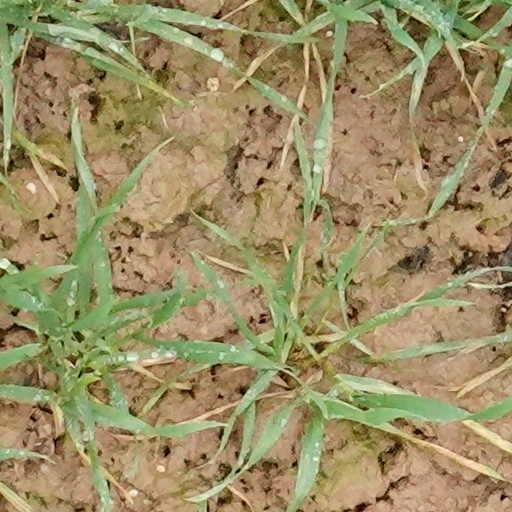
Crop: wheat